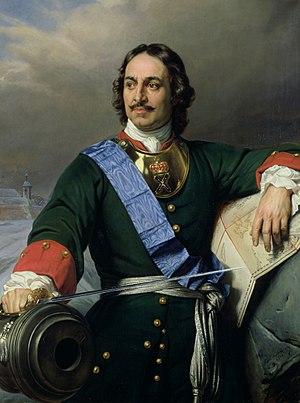
Le 24 mars est le 83ᵉ jour de l'année du calendrier grégorien, le 84ᵉ en cas d'année bissextile. Il reste 282 jours avant la fin de l'année.
Le 27 mai est le 147ᵉ jour de l'année du calendrier grégorien, le 148ᵉ en cas d'année bissextile. Il reste 218 jours avant la fin de l'année.
La Russie, en forme longue la fédération de Russie, est un état fédéral transcontinental. Elle est l'héritière de l'Empire russe et l'état continuateur de l'Union des républiques socialistes soviétiques.
Bakar Bagration, né le 11 juin 1699 ou 7 avril 1700 à Kharagaouli et mort le 1ᵉʳ février 1750 à Moscou, est un monarque du royaume géorgien de Karthli, général de la Perse séfévide et diplomate russe du XVIIIᵉ siècle. Membre de la dynastie des Bagration de Moukhran, il dirige la Karthli comme régent pour son père sous le titre persan de Chah Navaz Khan III, puis comme roi en plein titre pendant près d’un an sous le titre turc d’Ibrahim Pacha.
La maison Romanov est la dynastie qui régna sur la Russie depuis l'élection le 21 février 1613 de Michel Iᵉʳ au monastère Ipatiev de Kostroma, jusqu'à l'exécution le 16 juillet 1918 de Nicolas II à la maison Ipatiev d'Iekaterinbourg.
L’ordre impérial de Saint-André Apôtre le premier nommé est un ordre honorifique russe fondé le 30 août 1698 par Pierre le Grand. Premier ordre russe, tant par sa date de création sous le règne de Pierre Iᵉʳ, que par sa place dans la hiérarchie des ordres russes, il a la particularité d'être réservé aux plus importants personnages de l'État, tant civil que militaire. Décerné un peu plus de 1 000 fois entre 1699 et 1917 en dehors des membres de la famille impériale, il a toujours joui d'un très grand prestige, tant en Russie, qu'à l'étranger. Il est aujourd'hui, à la fois un ordre dynastique de la famille impériale des Romanov en exil et le premier ordre de l'actuelle Fédération de Russie.